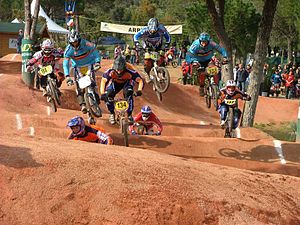
BMX
BMX-løb
"BMX er en cykelsportsgren, og BMX er en forkortelse af det engelske ord Bicycle Moto Cross. Sporten foregår oftest på en 20"" hjulstørrelses cykel. Der er flere måder at dyrke sporten på, og efter hvilken forgrening man vælger, har man forskellige typer stel. Dog er der mange kørere, der kombinerer de forskellige stiltyper, og dyrker en eller flere af dem samtidig.